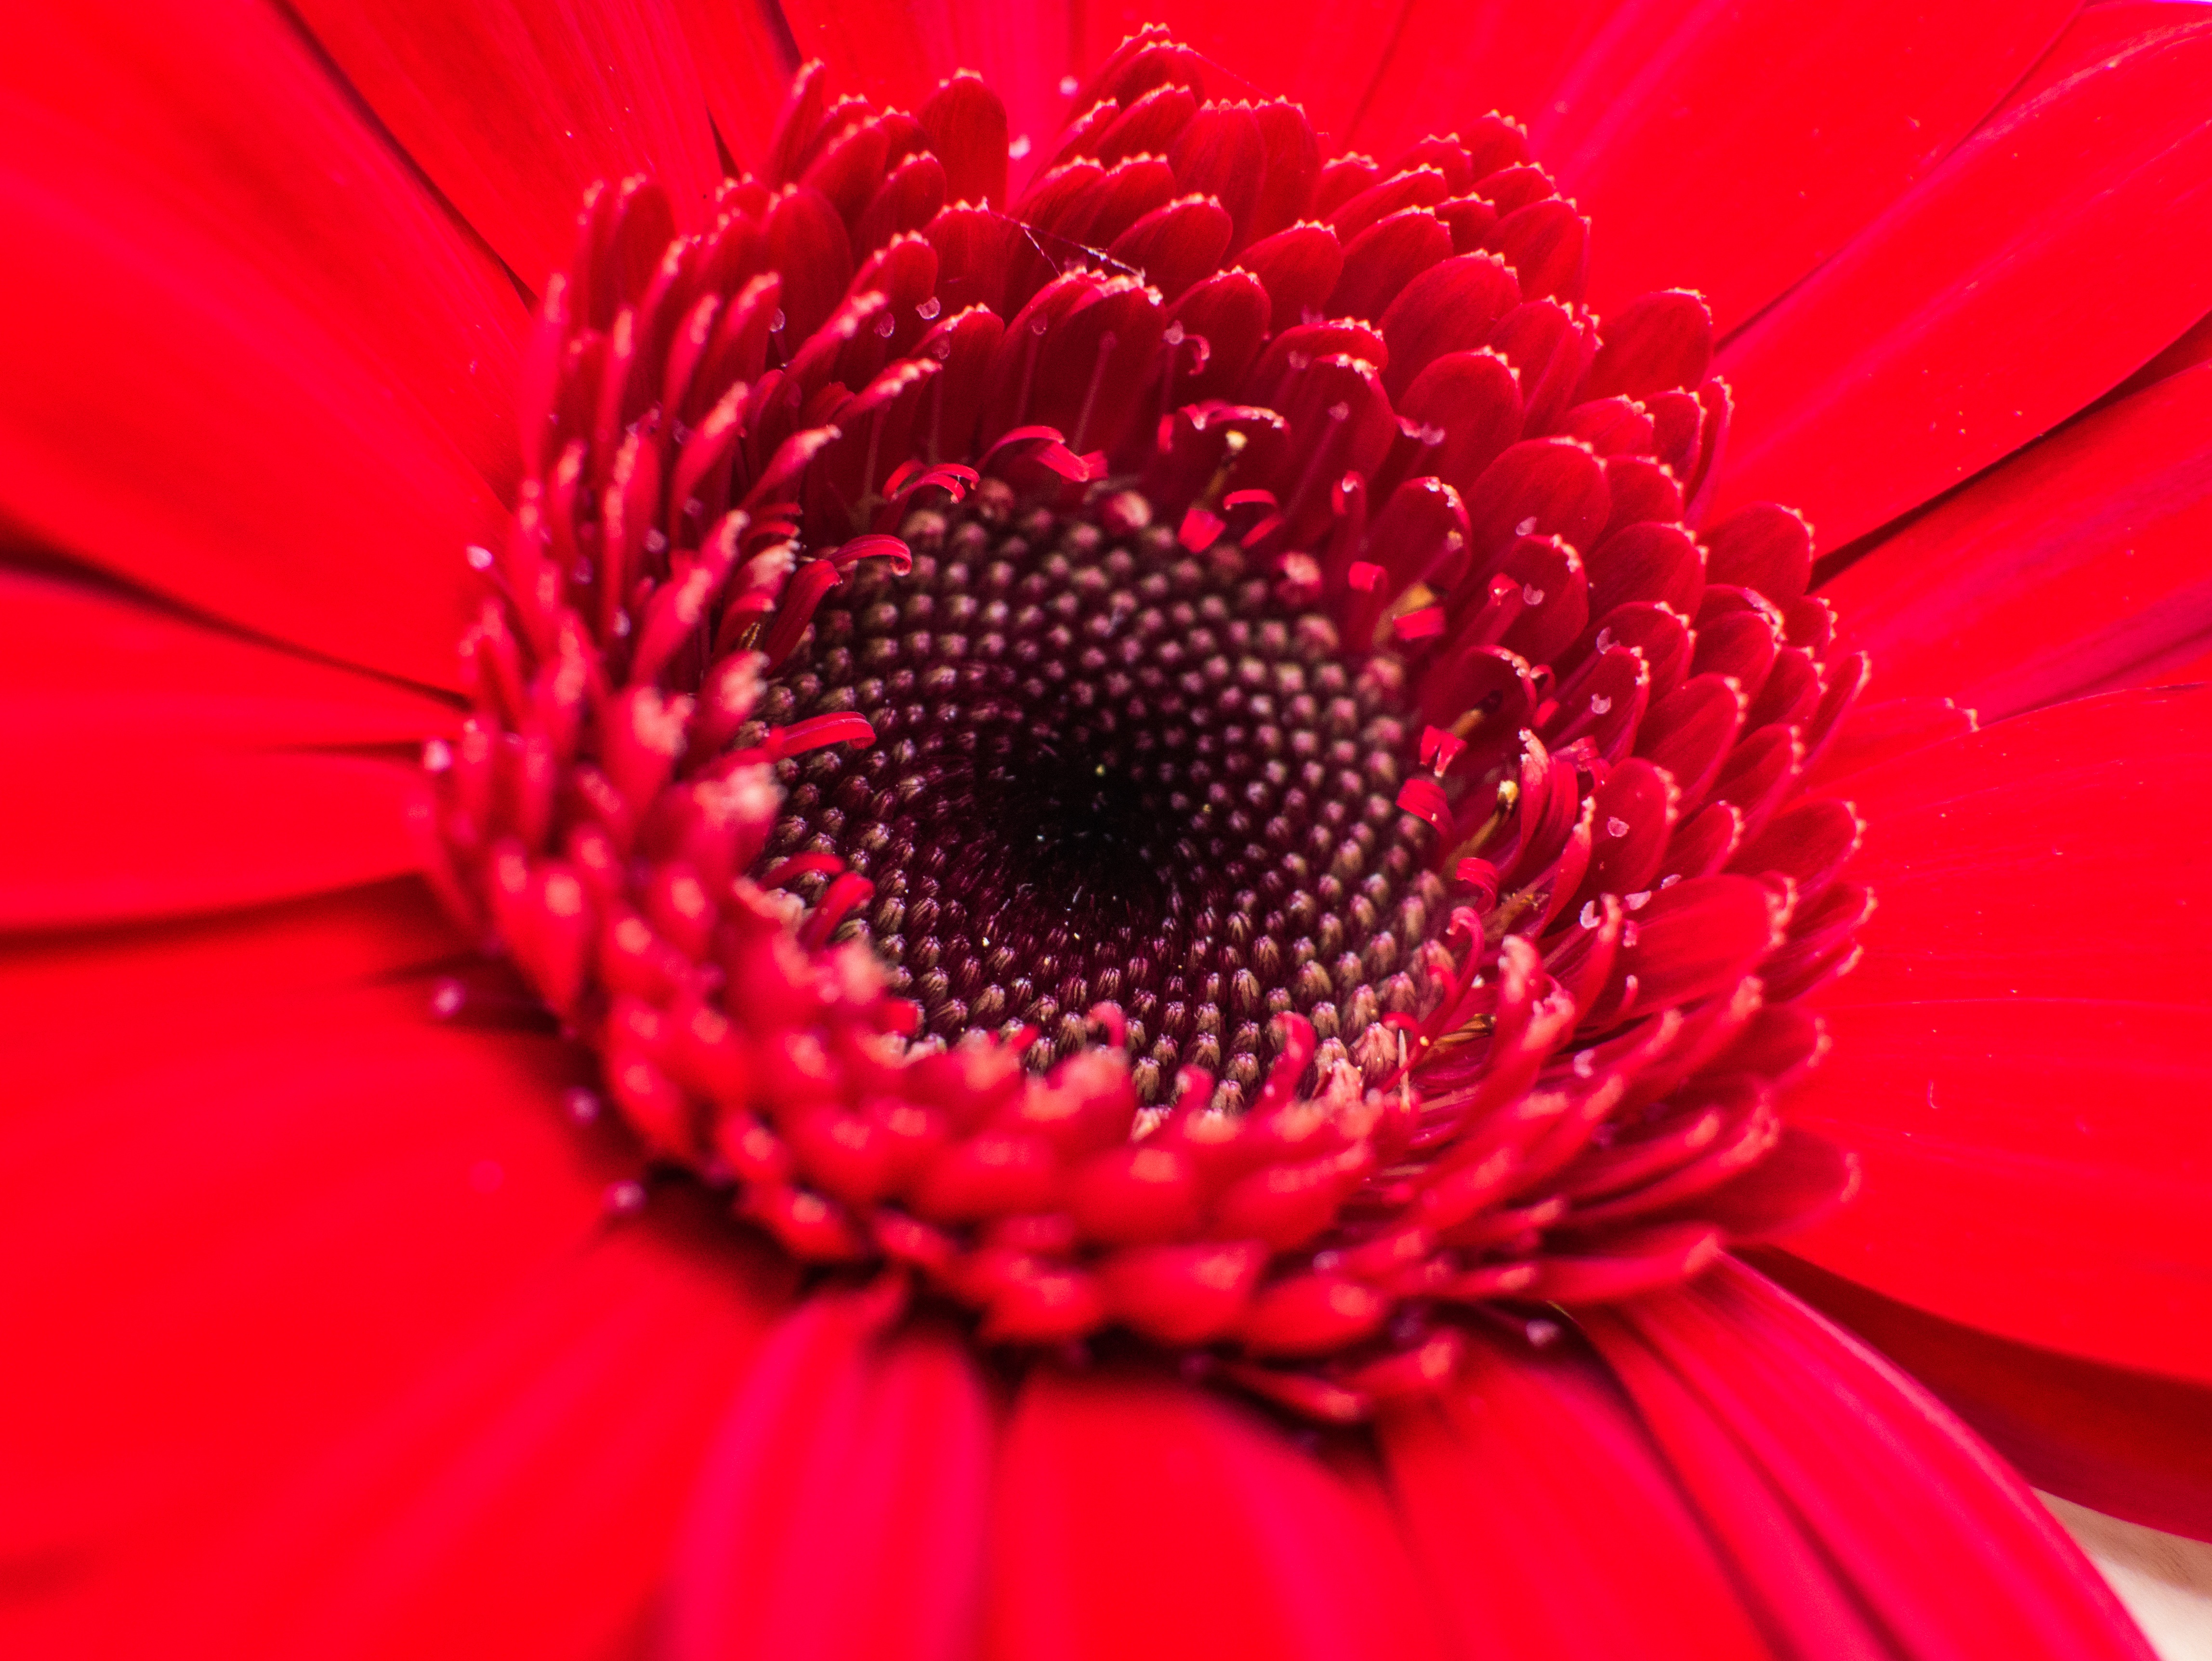
flower, red, plant, gerbera, macro photography, photography, close up, flora, land plant, petal, city car, flowering plant, daisy family, daisy, plant stem